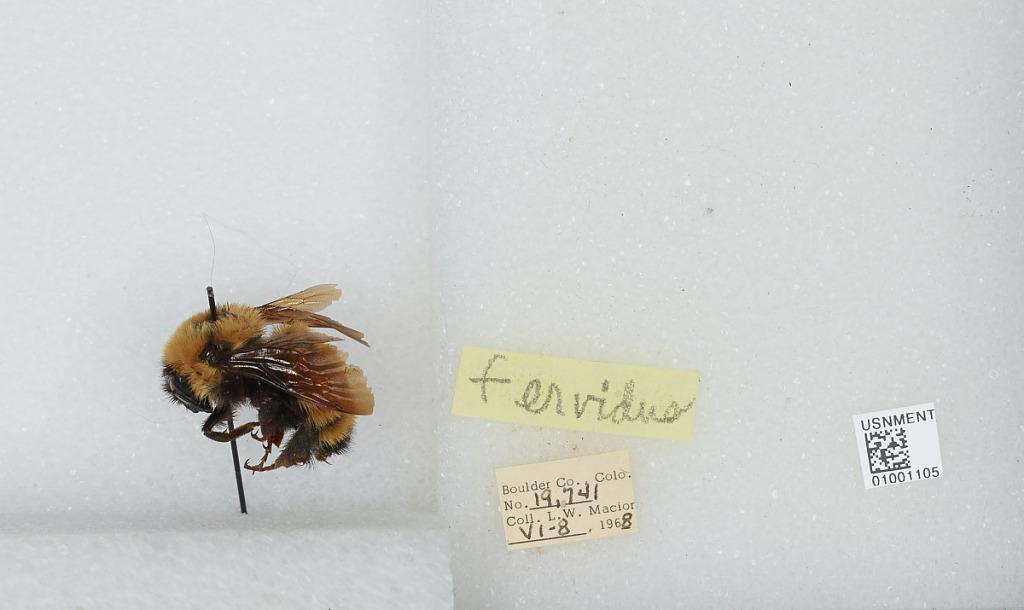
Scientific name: Bombus (Fervidobombus) fervidus fervidus (Fabricius)
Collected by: L. Macior
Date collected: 1968-6-8
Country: United States
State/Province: Colorado
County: Boulder
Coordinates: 40.09, -105.36